Futurama: Into the Wild Green Yonder

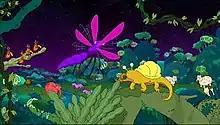
The asteroid in the violet dwarf system

Hutch introduces Fry to the "Legion of Mad Fellows", a secret society of tinfoil hat-wearing telepaths led by the Number 9 man. No. 9 tells Fry of two species in an evolutionary arms race: the nearly-extinct "Encyclopods", who evolved to preserve the DNA of endangered species so they could be restored, and the "Dark Ones", who want to destroy all life. The violet dwarf is the only surviving egg of the Encyclopods. Due to a resurgence in the life-giving force "Chi", the Encyclopod will soon be reborn. As Fry is immune to the Dark Ones' psionic powers, he alone can save it from Leo Wong's plans to turn it into a golf course.